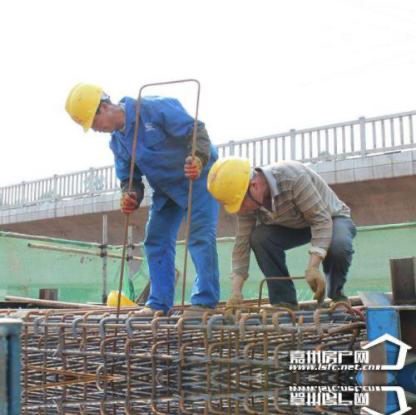
Objects in the image:
label: helmet
label: helmet